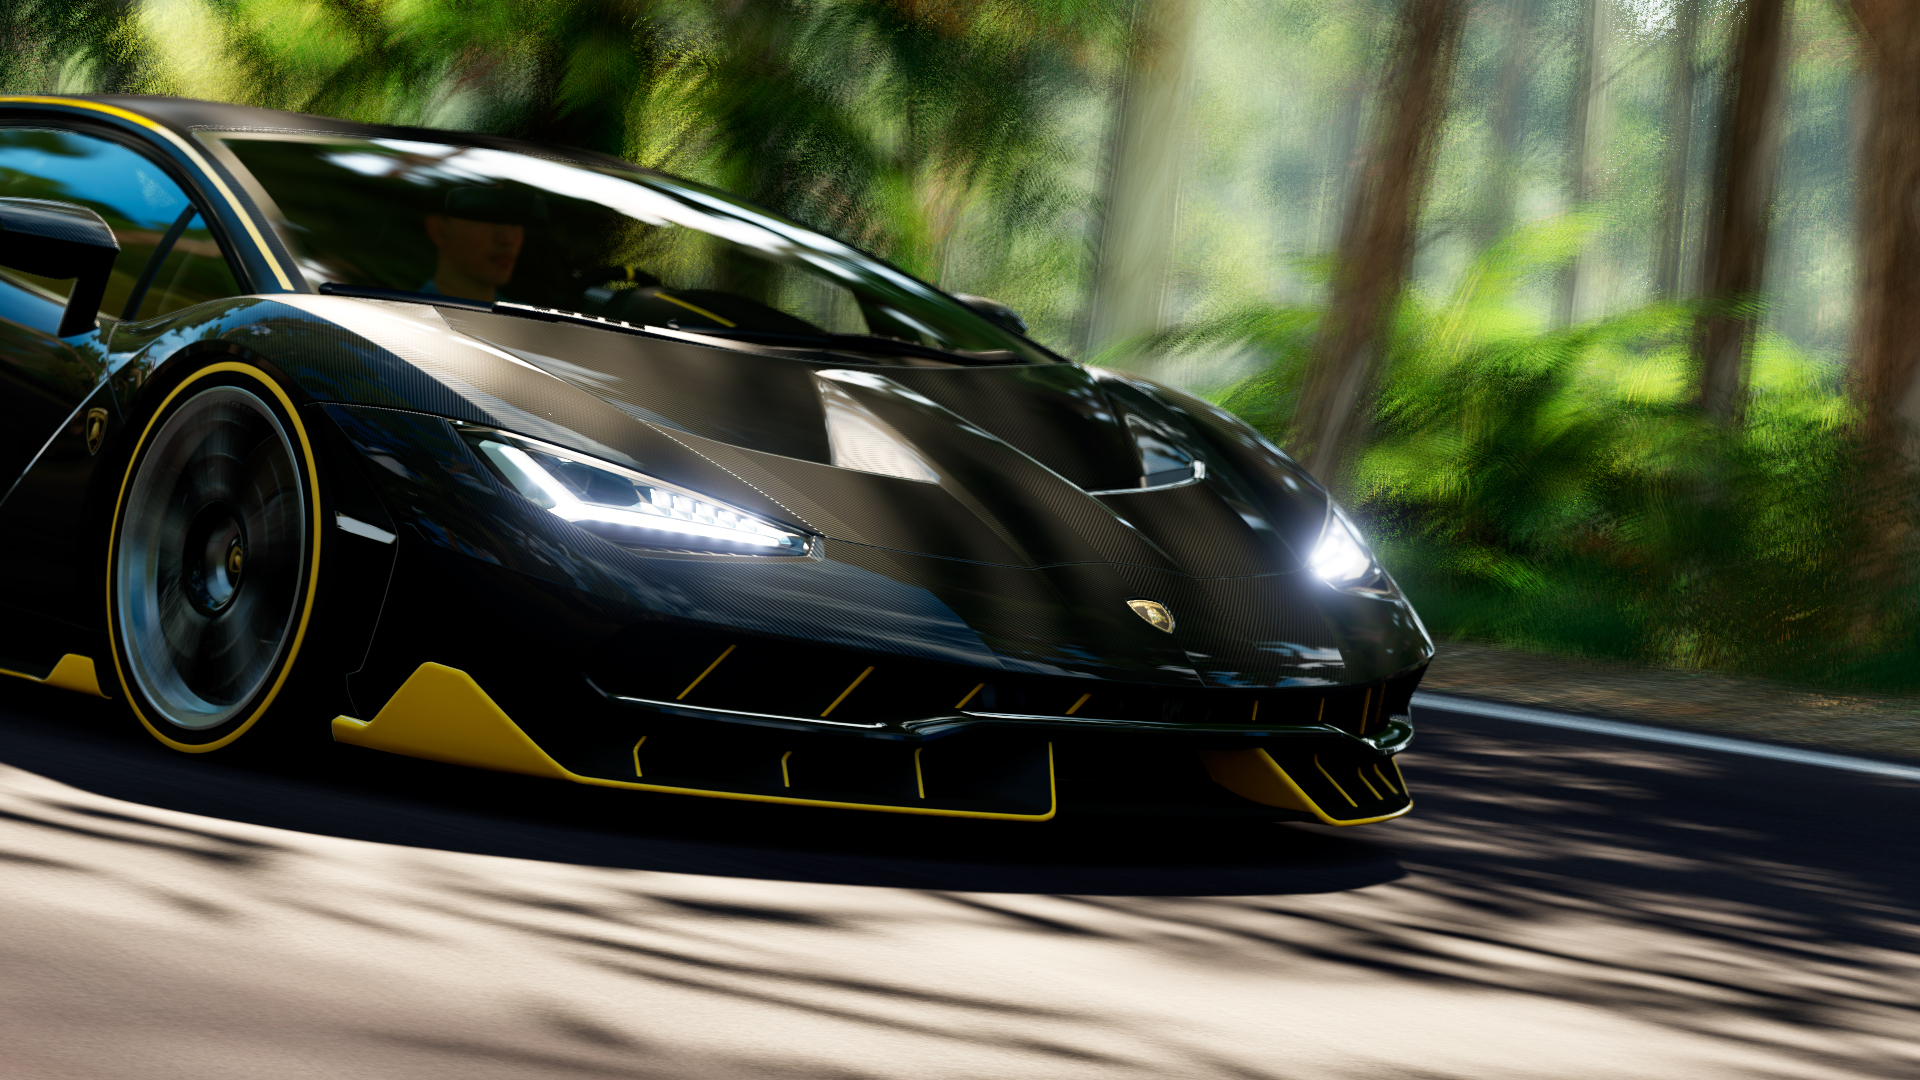
car, vehicle, land vehicle, sports car, supercar, automotive design, wheel, automobile make, luxury vehicle, lamborghini, automotive exterior, performance car